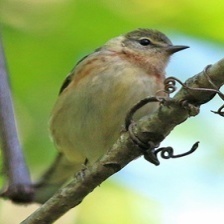
Species: BAY-BREASTED WARBLER
Scientific name: SETOPHAGA CASTANEA